Shaun Marsh

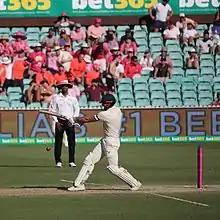
Marsh batting during the 2018 Sydney Ashes Test.

In 2019, he signed with Glamorgan ahead of the 2019 County Championship in England. In October 2020, in the third round of matches in the 2020–21 Sheffield Shield season, Marsh scored his 30th century in first-class cricket.